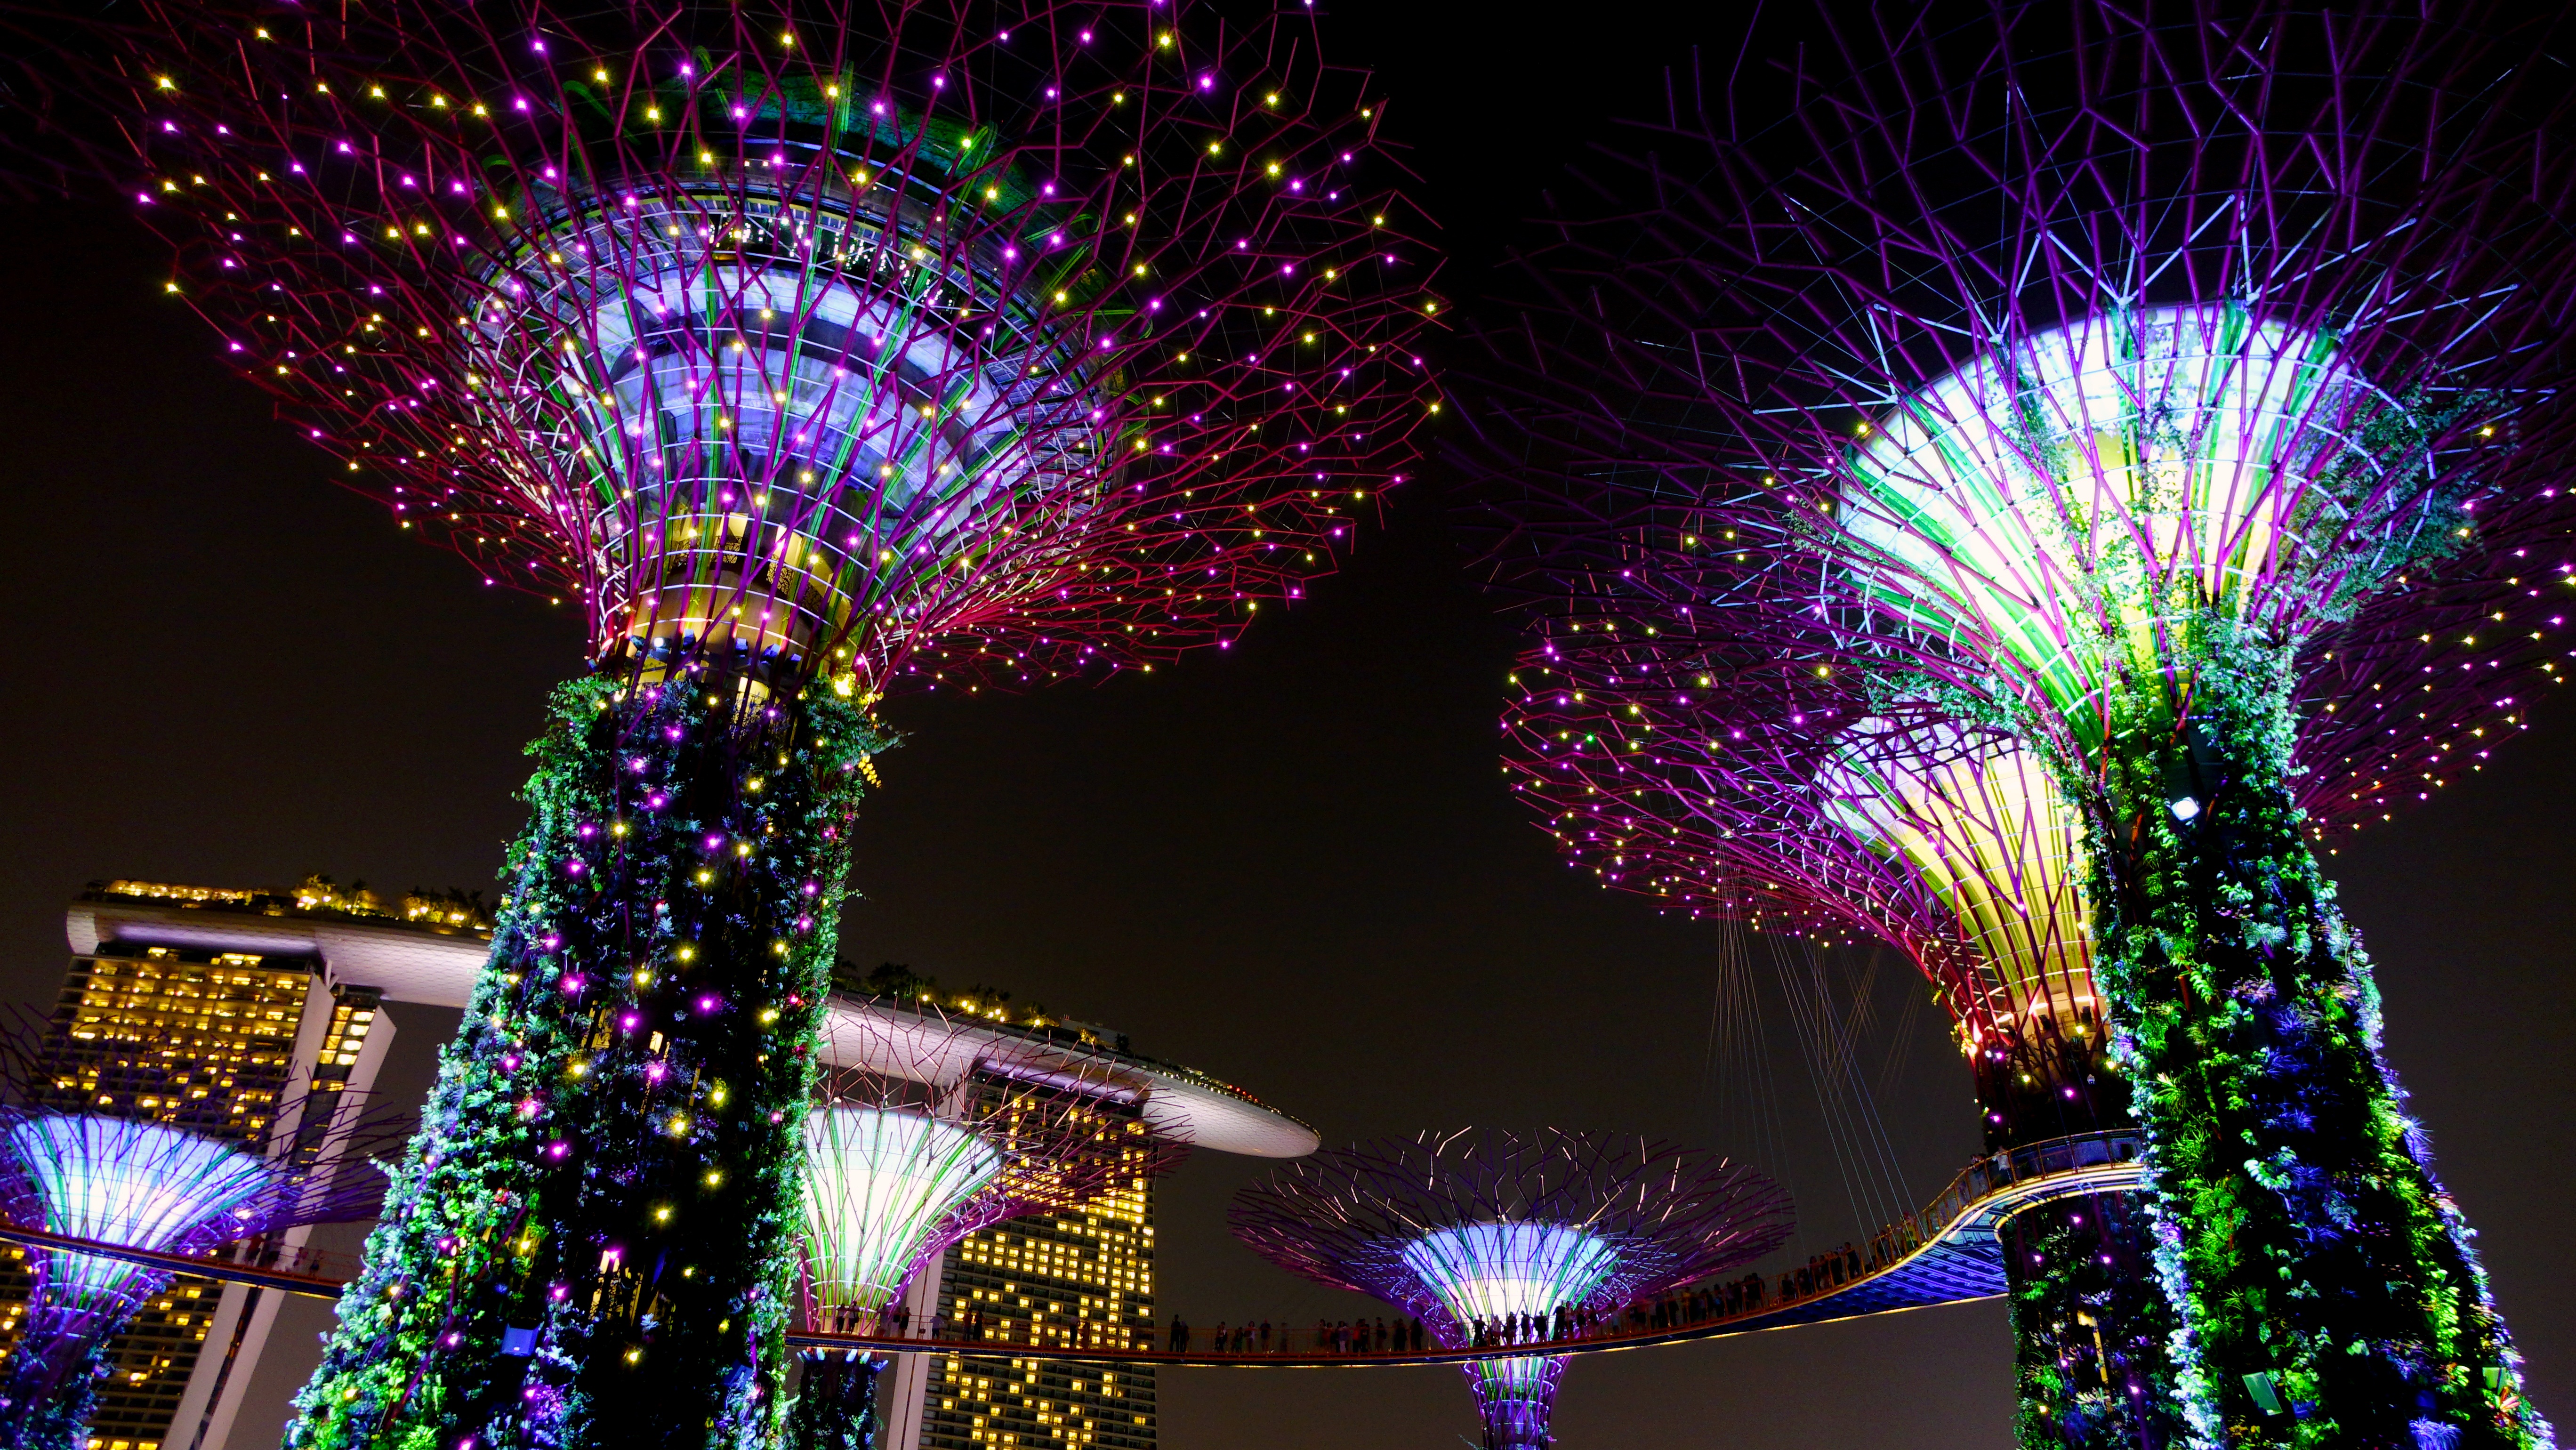
structure, night, park, asia, landmark, marina, attraction, colorful, lighting, modern, futuristic, trees, christmas decoration, lights, arts, supertree, event, singapore, christmas lights, garden by the bay